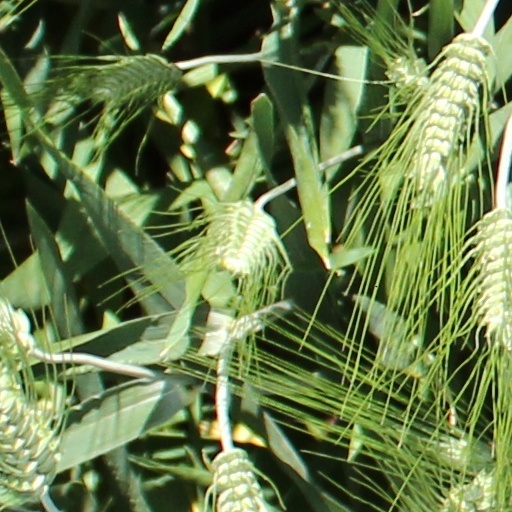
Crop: wheat